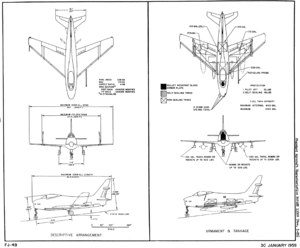
Le North American FJ-4 Fury était un chasseur-bombardier à ailes en flèche embarqué utilisé par l'US Navy et l'US Marine Corps.